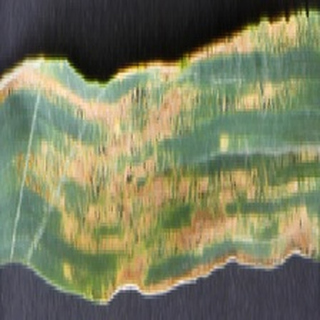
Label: wheat_yellow_rust